Aranmula Ponnamma

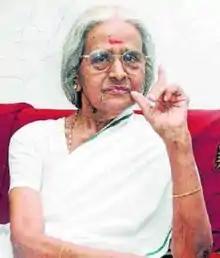

Aranmula Ponnamma (8 April 1914 – 21 February 2011) was an Indian actress known for her roles as mother of the protagonist in numerous films in a career spanning over five decades. She is widely described as a mother figure in Malayalam cinema. In 2005, she was honoured with the J. C. Daniel Award, Kerala government's highest honour for contributions to Malayalam cinema.